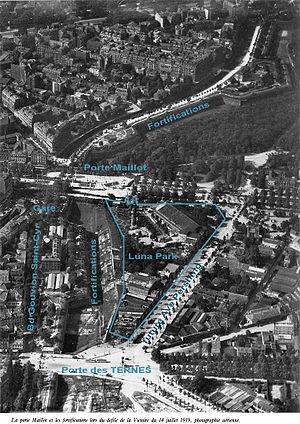
vue aérienne porte maillot et infBoulevard pershing défilé de la victoire du 14 juillet 1919 avec repérages des principaux édifices lunapark
Luna Park était un parc d'attractions situé près de la porte Maillot, en périphérie de Paris, ouvert en 1909. Sa date de fermeture diffère selon les sources.
La porte Maillot, située au milieu de l'axe historique de Paris, est l'un des accès de Paris par l'ouest et constitue un échangeur entre le boulevard périphérique, l'Étoile et la Défense.